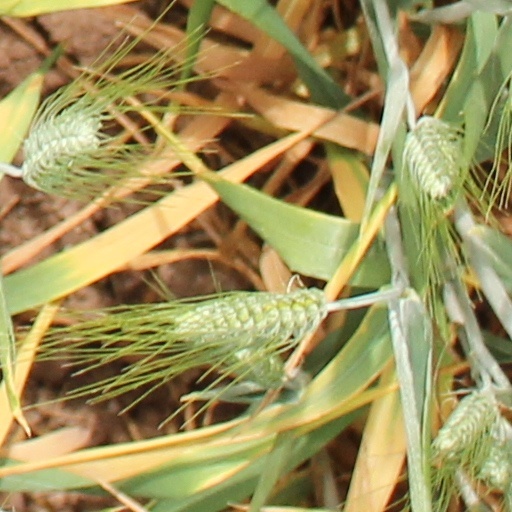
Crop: wheat